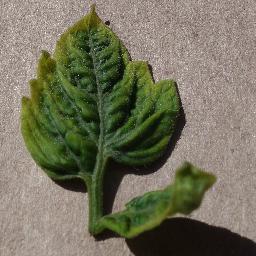
Label: Tomato___Tomato_Yellow_Leaf_Curl_Virus